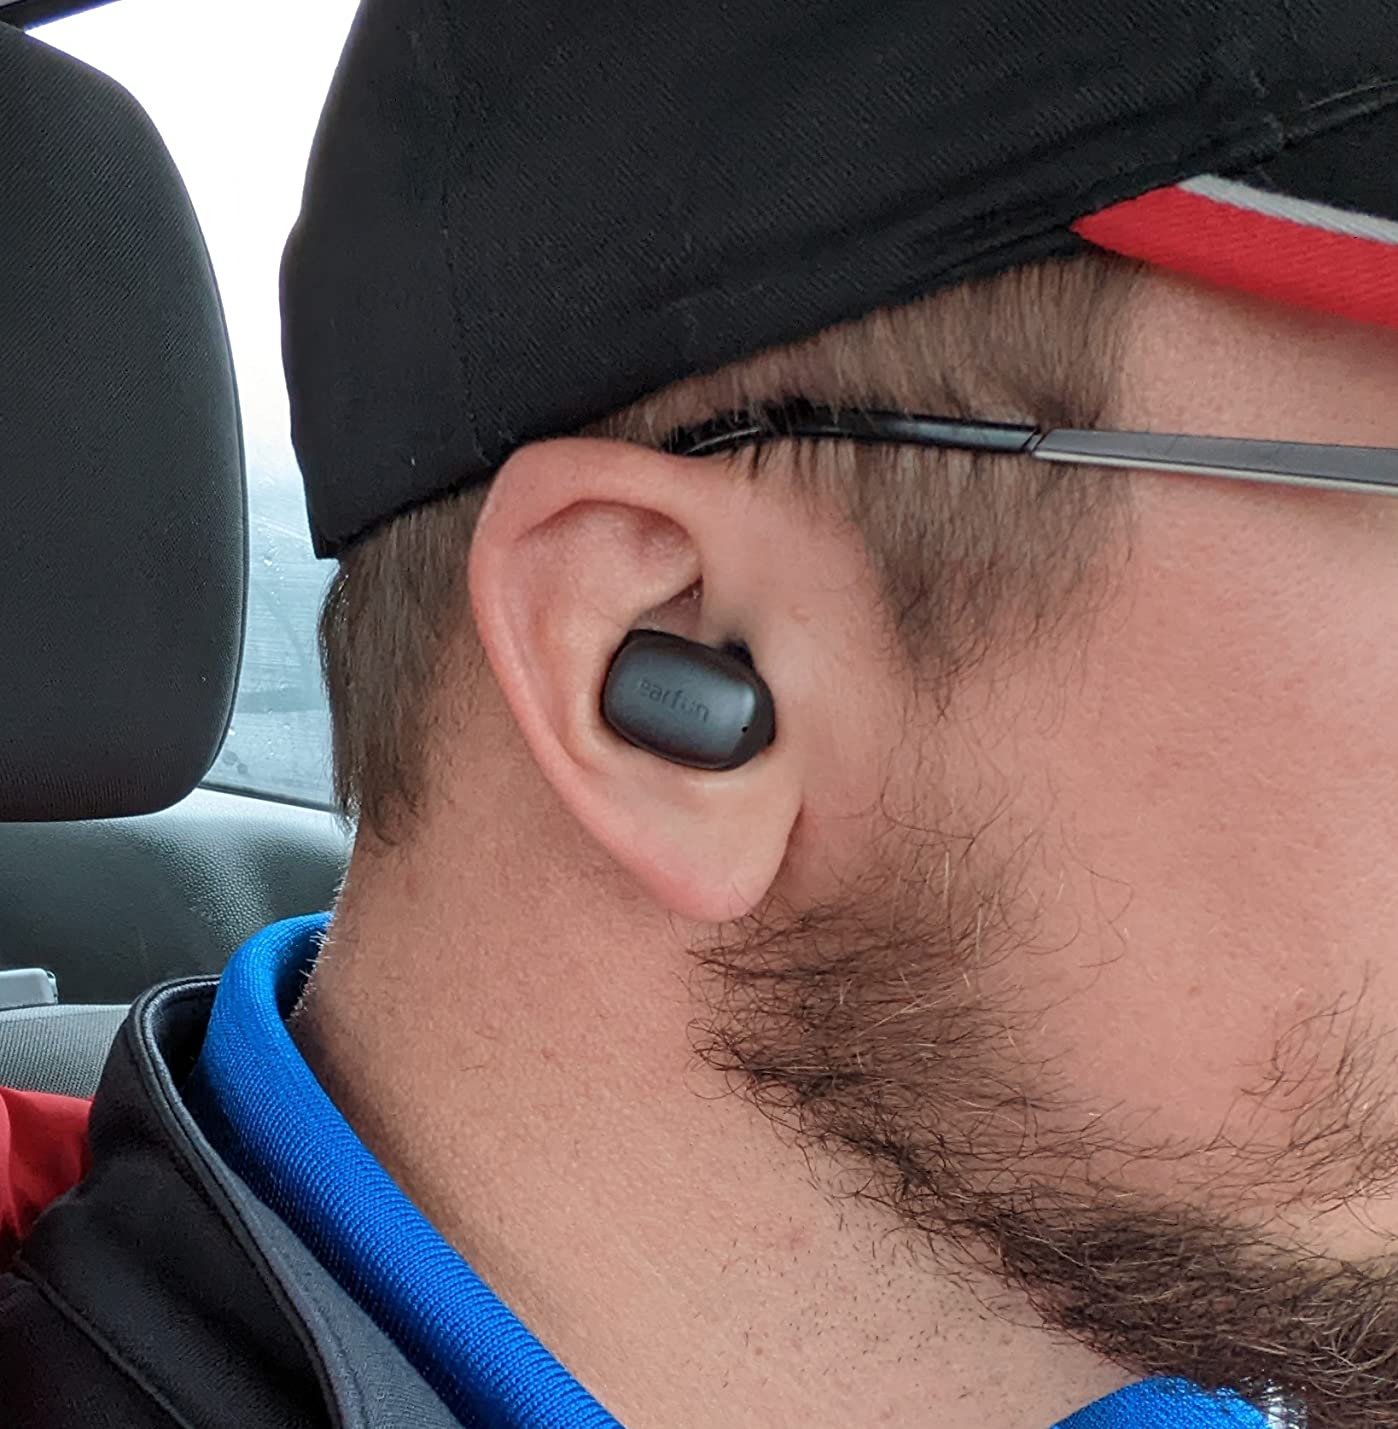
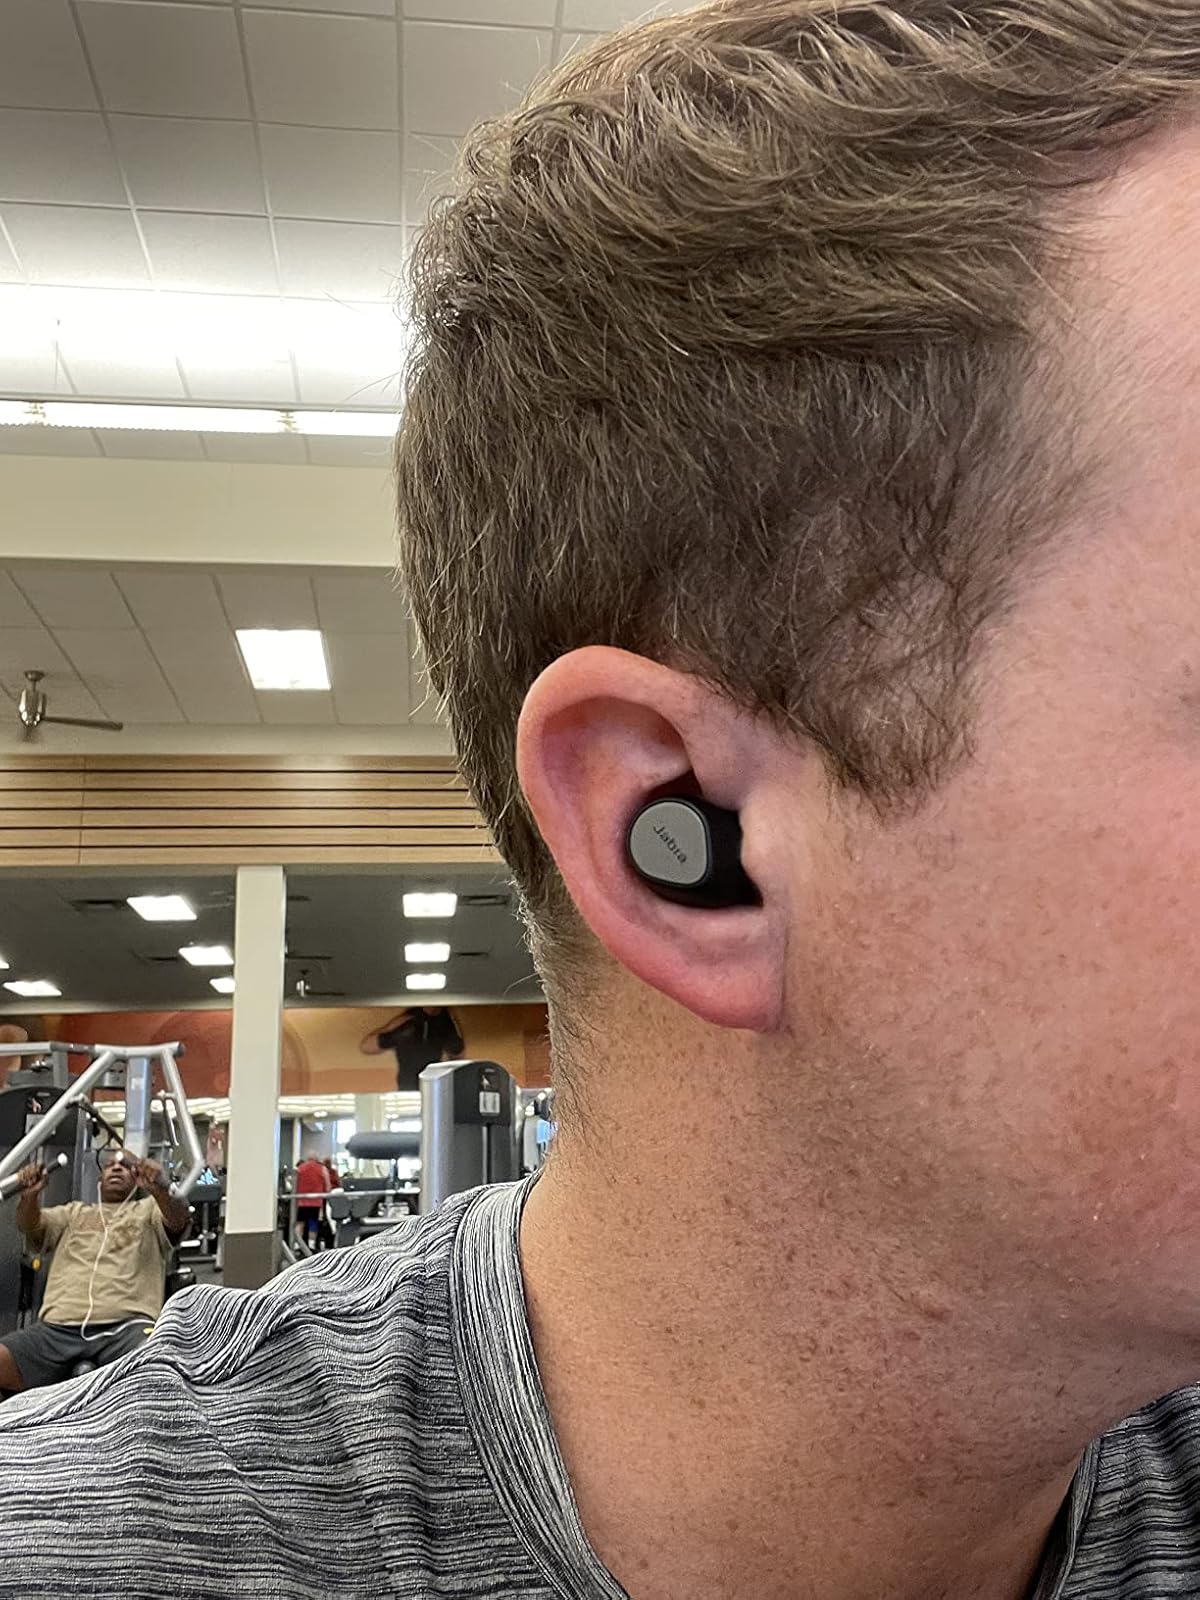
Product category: earbuds
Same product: no